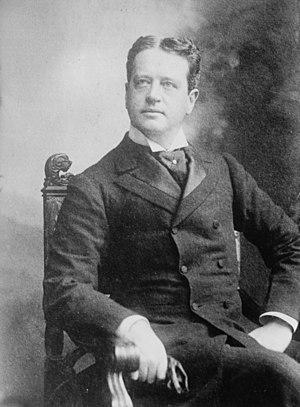
William Kissam Vanderbilt était un homme d'affaires et éleveur de chevaux américain, membre de l'importante famille Vanderbilt.